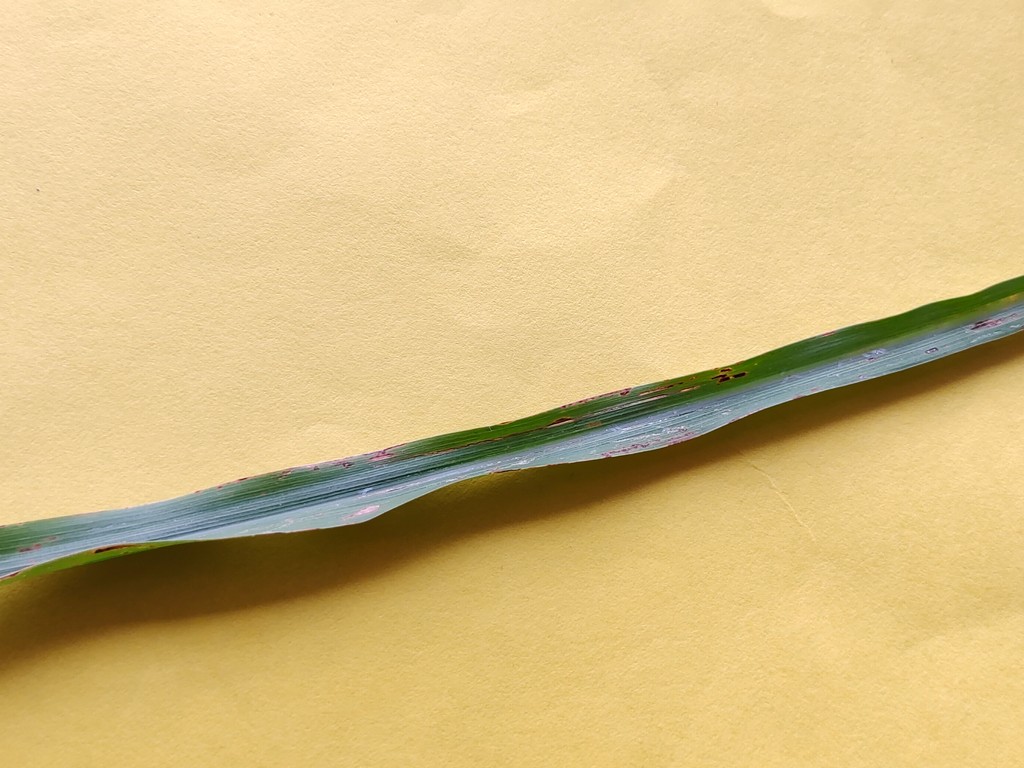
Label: Unhealthy